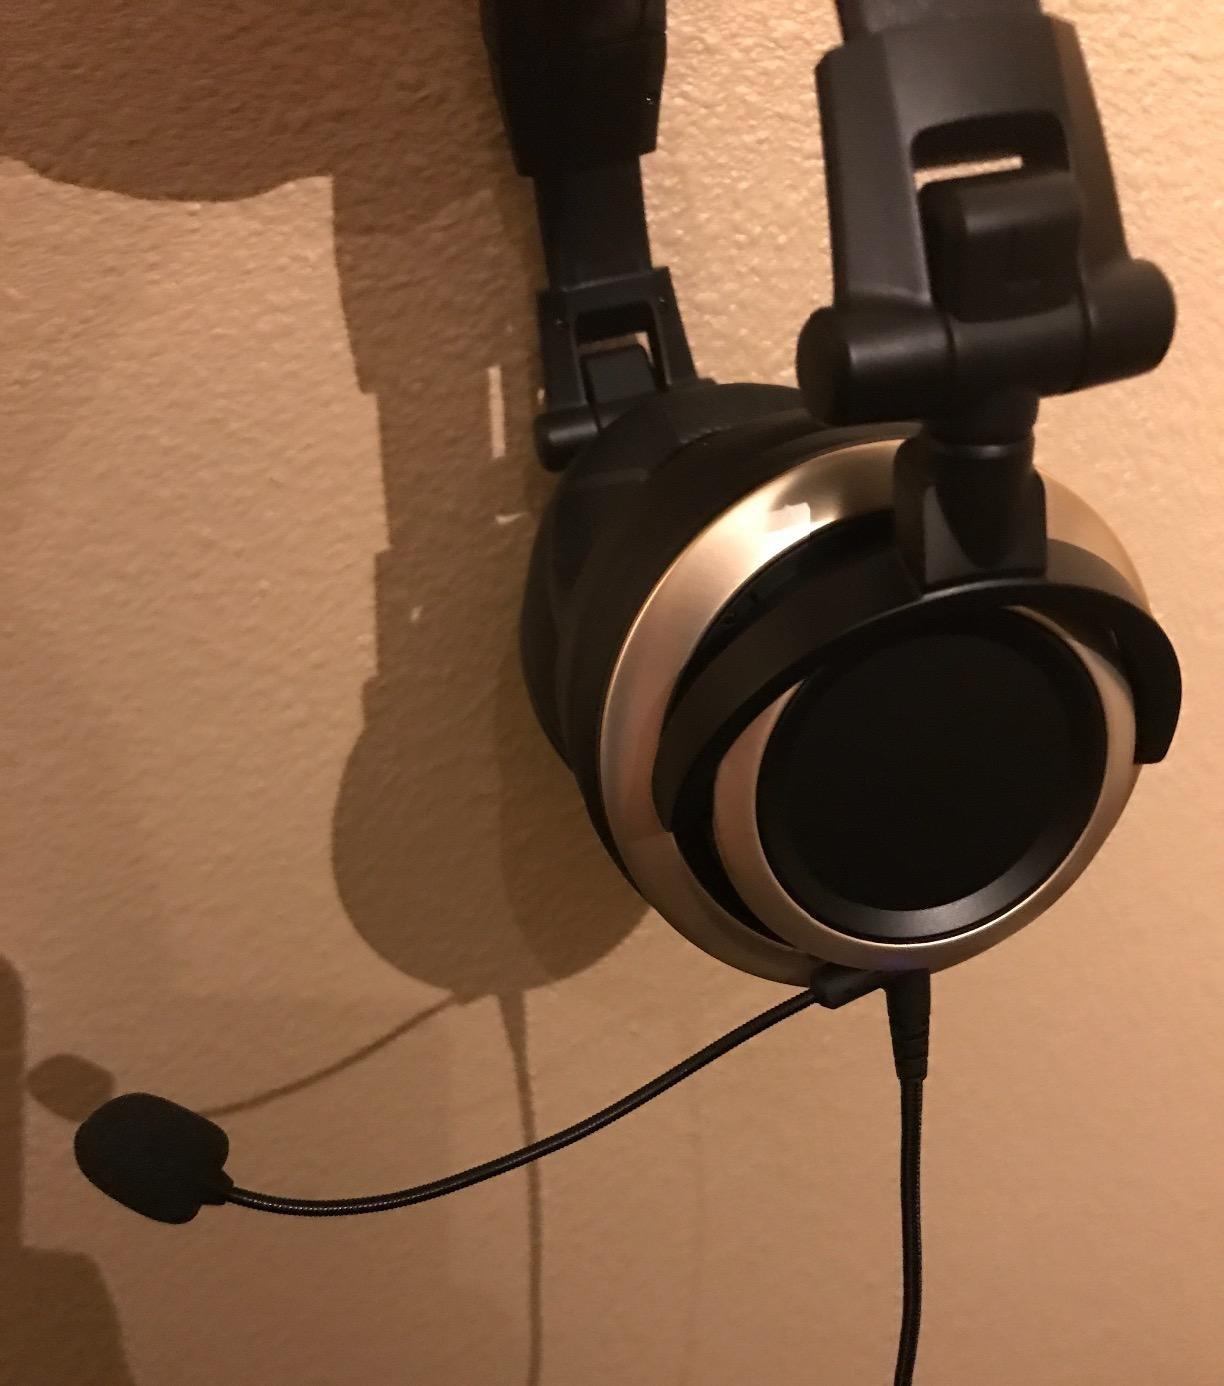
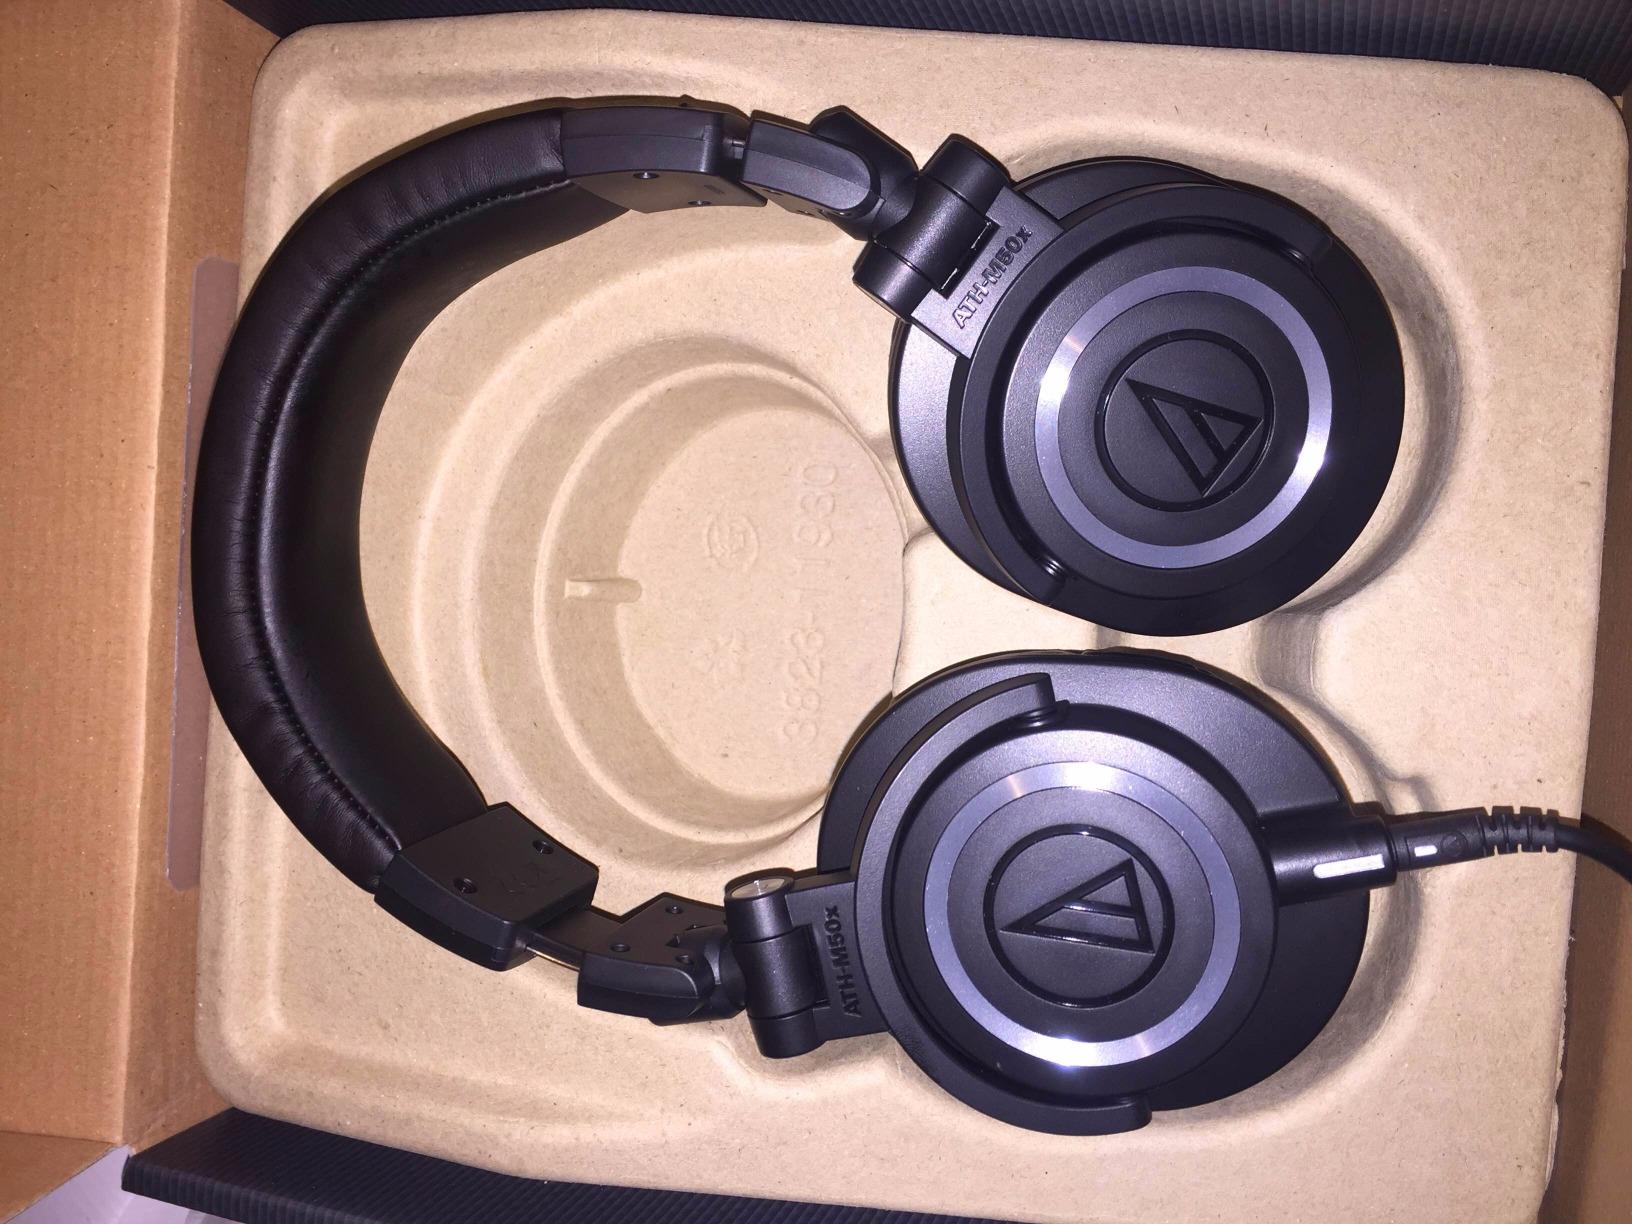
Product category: headphones
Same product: no